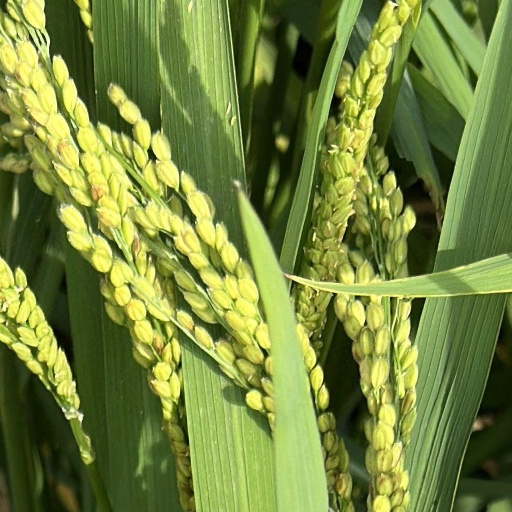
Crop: rice